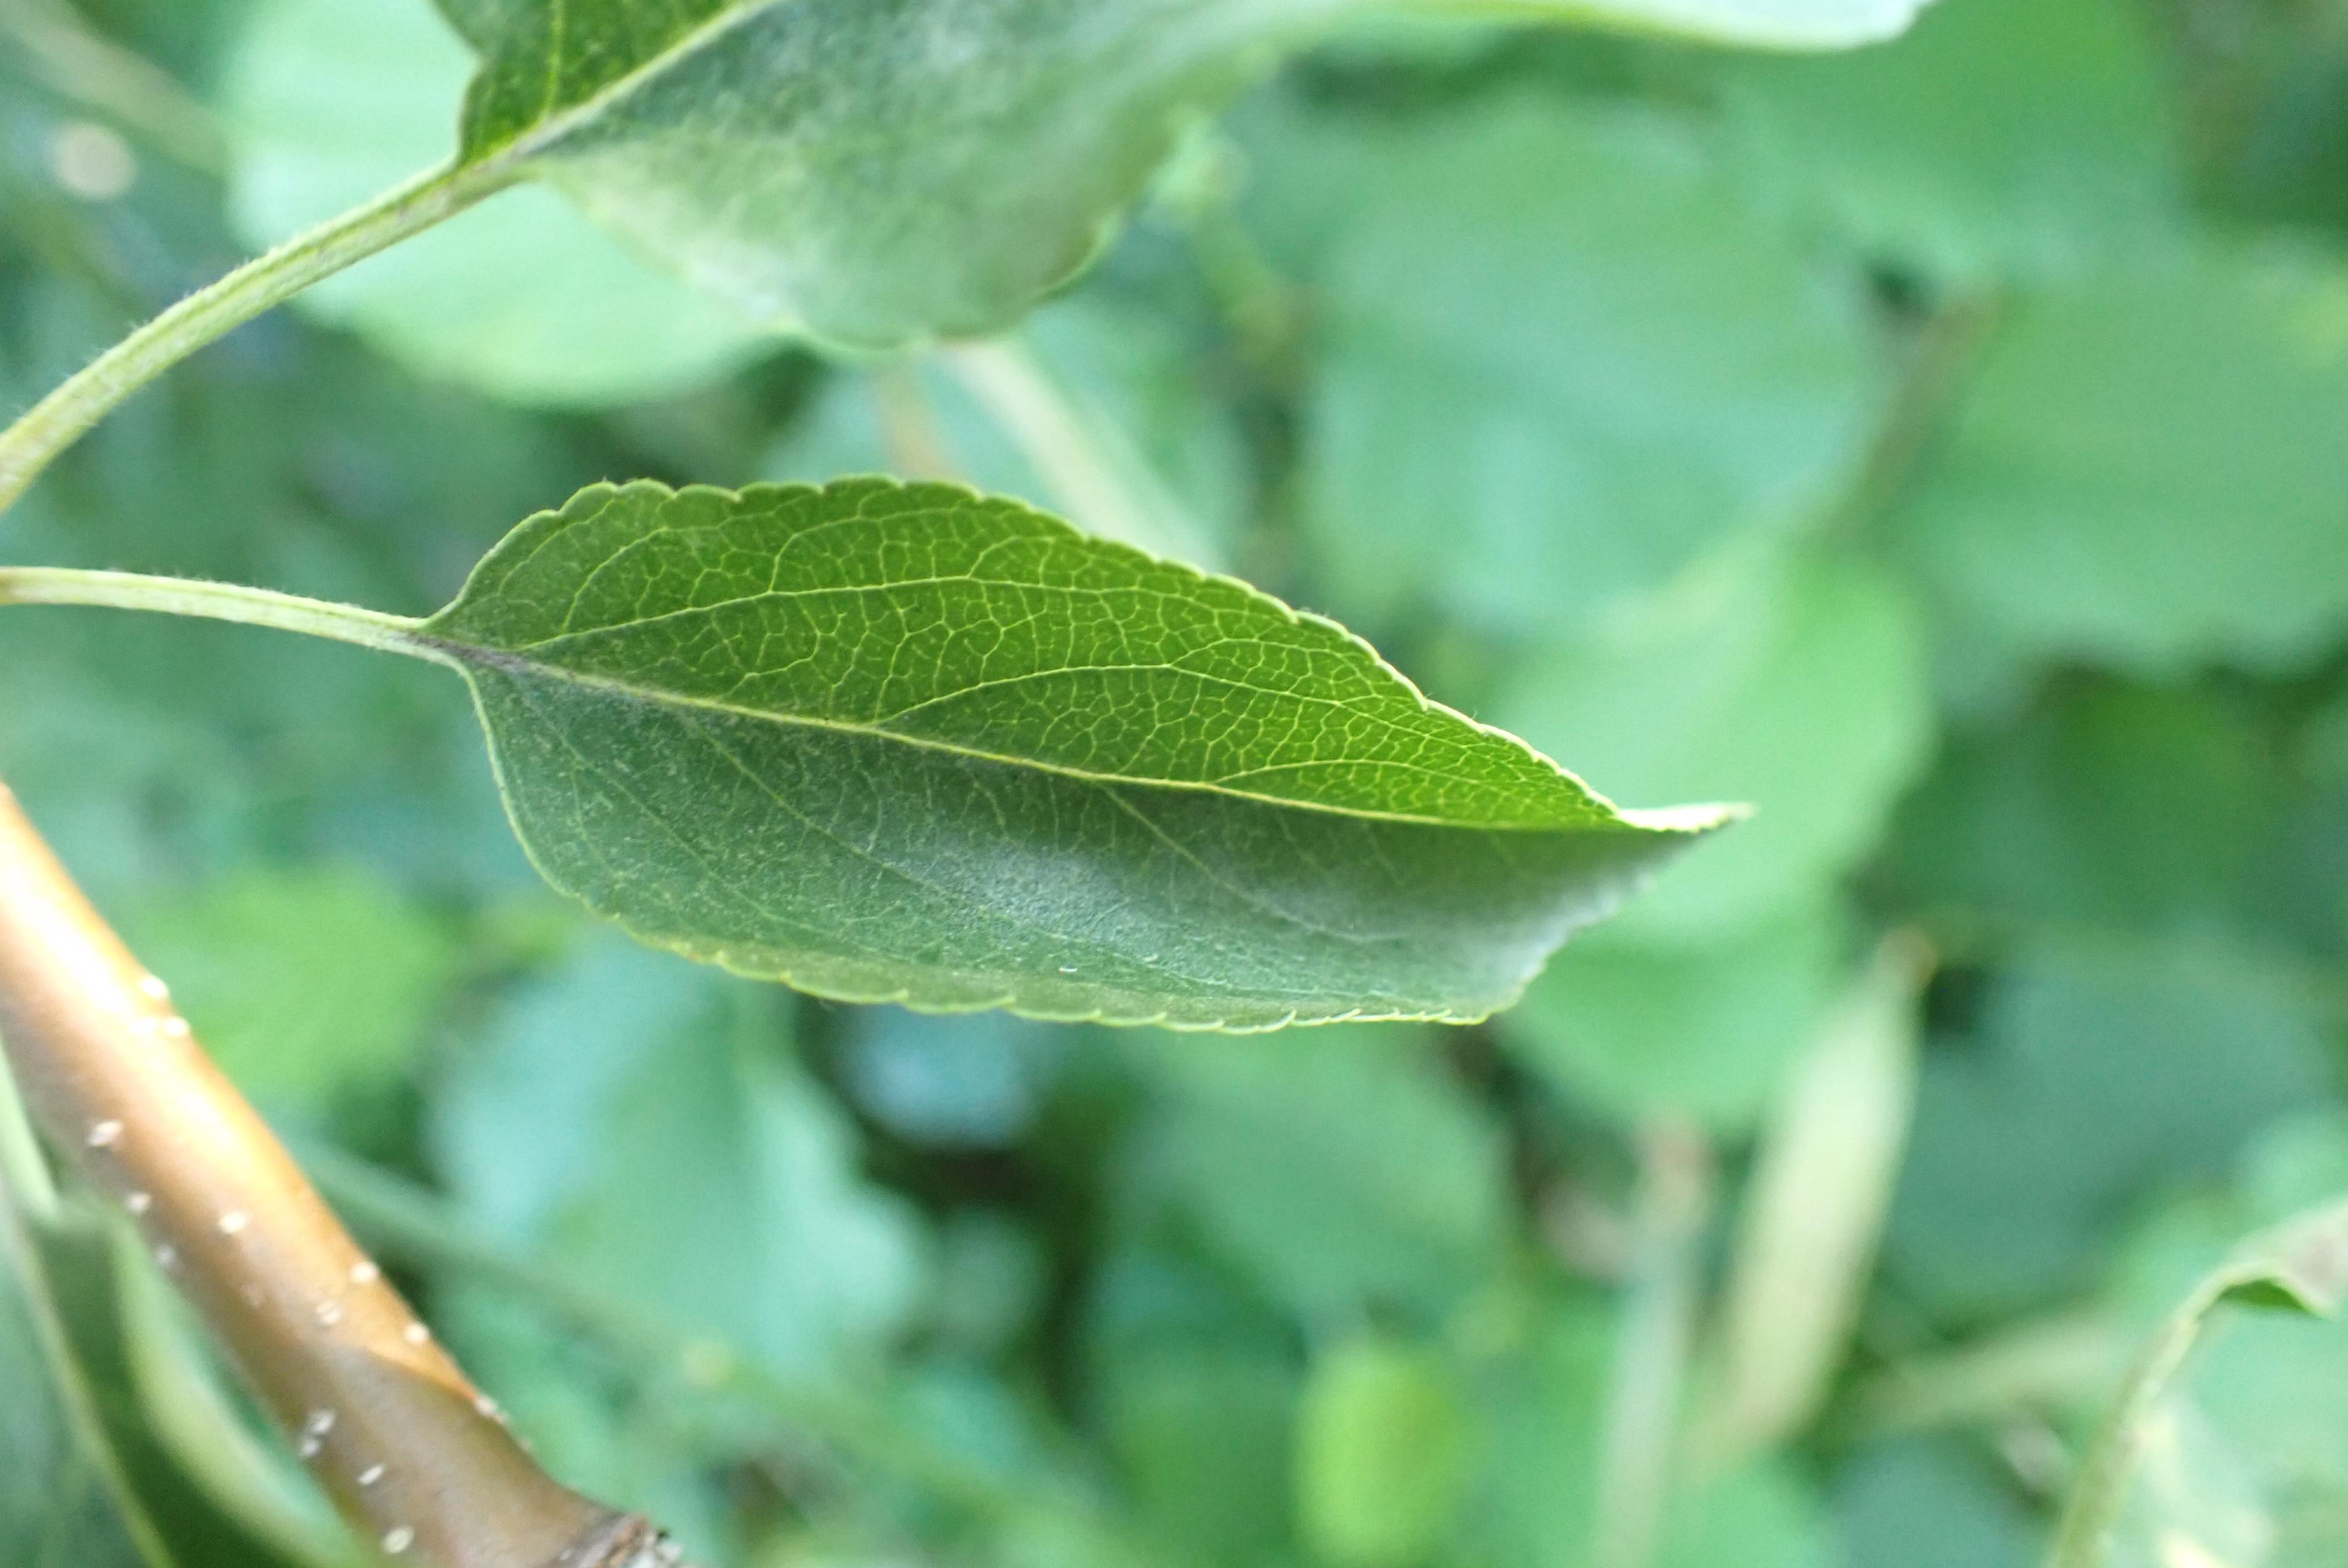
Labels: powdery_mildew